Tomitaro Makino

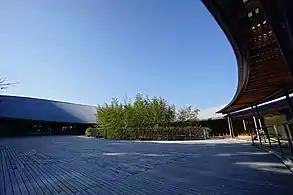
Kochi Prefectural Makino Botanical Garden, main wing

In April 1927, he received a doctorate of science by the endorsement of botanists and . The dissertation was written in English.